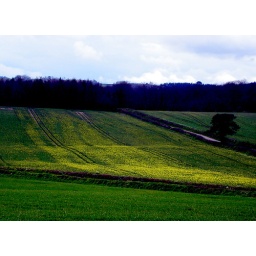
As early flowering rapeseed peers through the green to make a mottled yellow pattern in Devon fields....